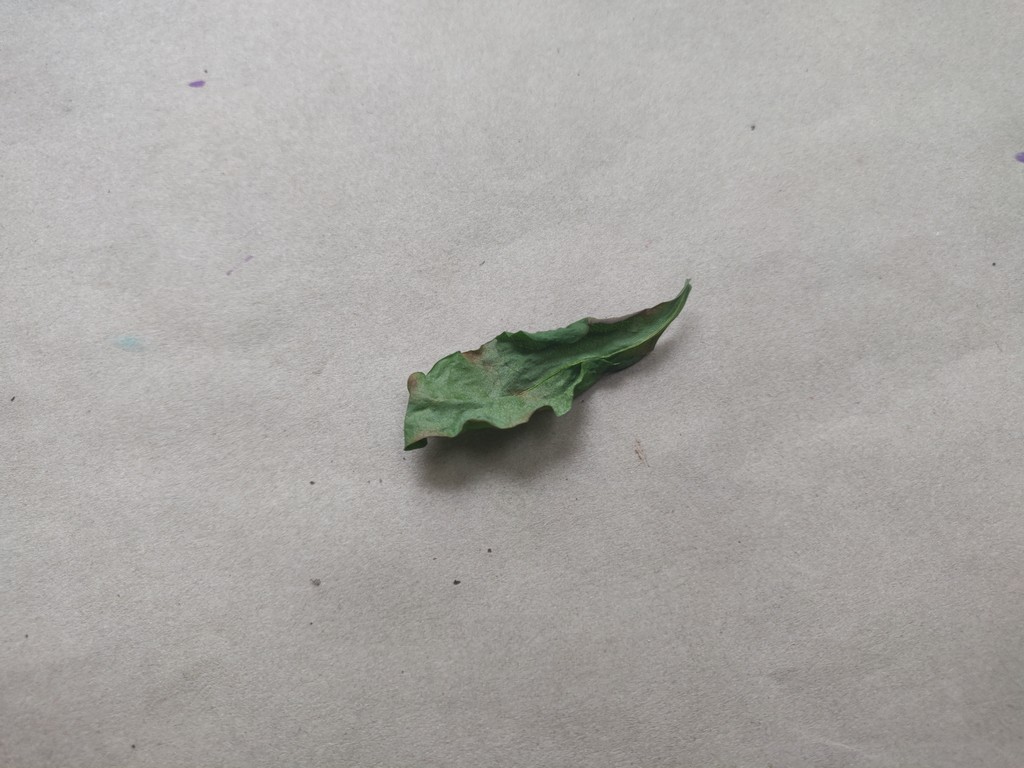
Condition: Dried
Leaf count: single
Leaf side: unknown